Estavayer-le-Lac

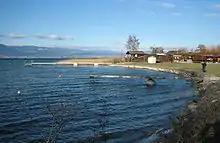
Lake front at Estavayer-le-Lac

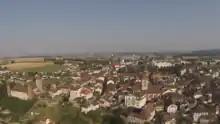
Aerial view of Estavayer-le-Lac (2015)

Estavayer-le-Lac has an area, , of . Of this area, or 55.9% is used for agricultural purposes, while or 6.1% is forested. Of the rest of the land, or 33.5% is settled (buildings or roads), or 0.3% is either rivers or lakes and or 4.7% is unproductive land. Following the 2012 merger of Font, the total area increased to .